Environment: real
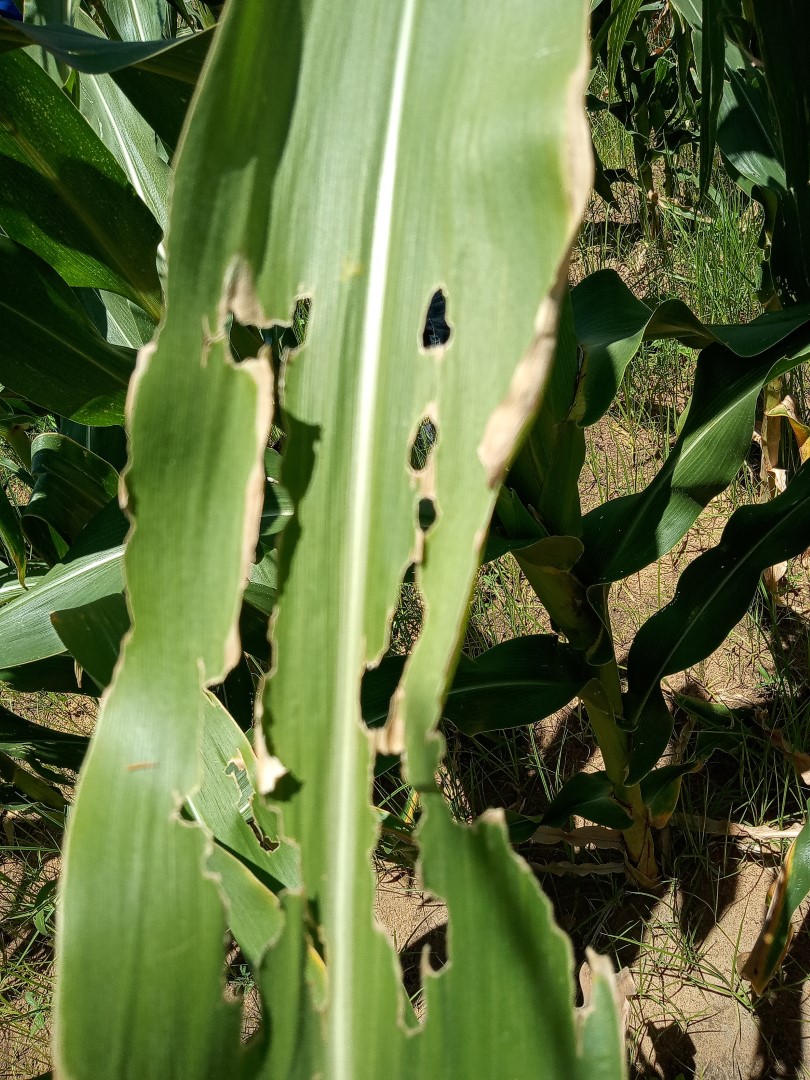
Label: fall_armyworm